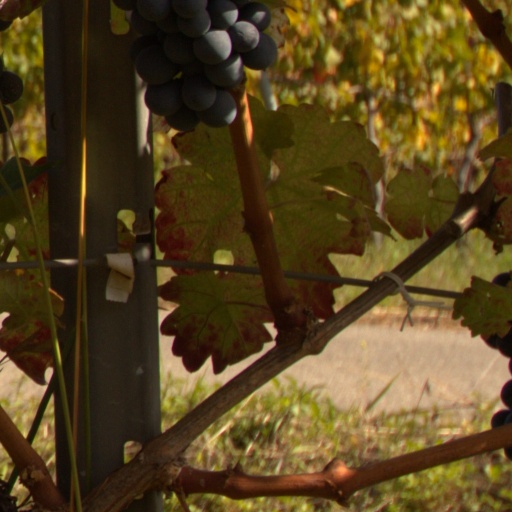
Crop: grape